Black Shuck

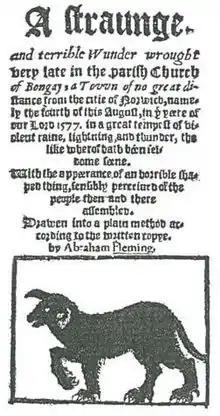
Title page of Rev. Abraham Fleming's account of the appearance of the ghostly black dog "Black Shuck" at the church of Bungay, Suffolk: "A straunge, and terrible Wunder wrought very late in the parish church of Bungay: a town of no great distance from the citie of Norwich, namely the fourth of this August, in the yeere of our Lord 1577. in a great tempest of violent raine, lightning, and thunder, the like wherof hath been seldome seene. With the appeerance of an horrible shaped thing, sensibly perceiued of the people then and there assembled. Drawen into a plain method according to the written copye. by Abraham Fleming."

One of the most notable reports of Black Shuck is of his appearance at the churches of Bungay and Blythburgh in Suffolk. On 4 August 1577, at Blythburgh, Black Shuck is said to have burst in through the doors of Holy Trinity Church to a clap of thunder. He ran up the nave, past a large congregation, killing a man and boy and causing the church steeple to collapse through the roof. As the dog left, he left scorch marks on the north door which can be seen at the church to this day.